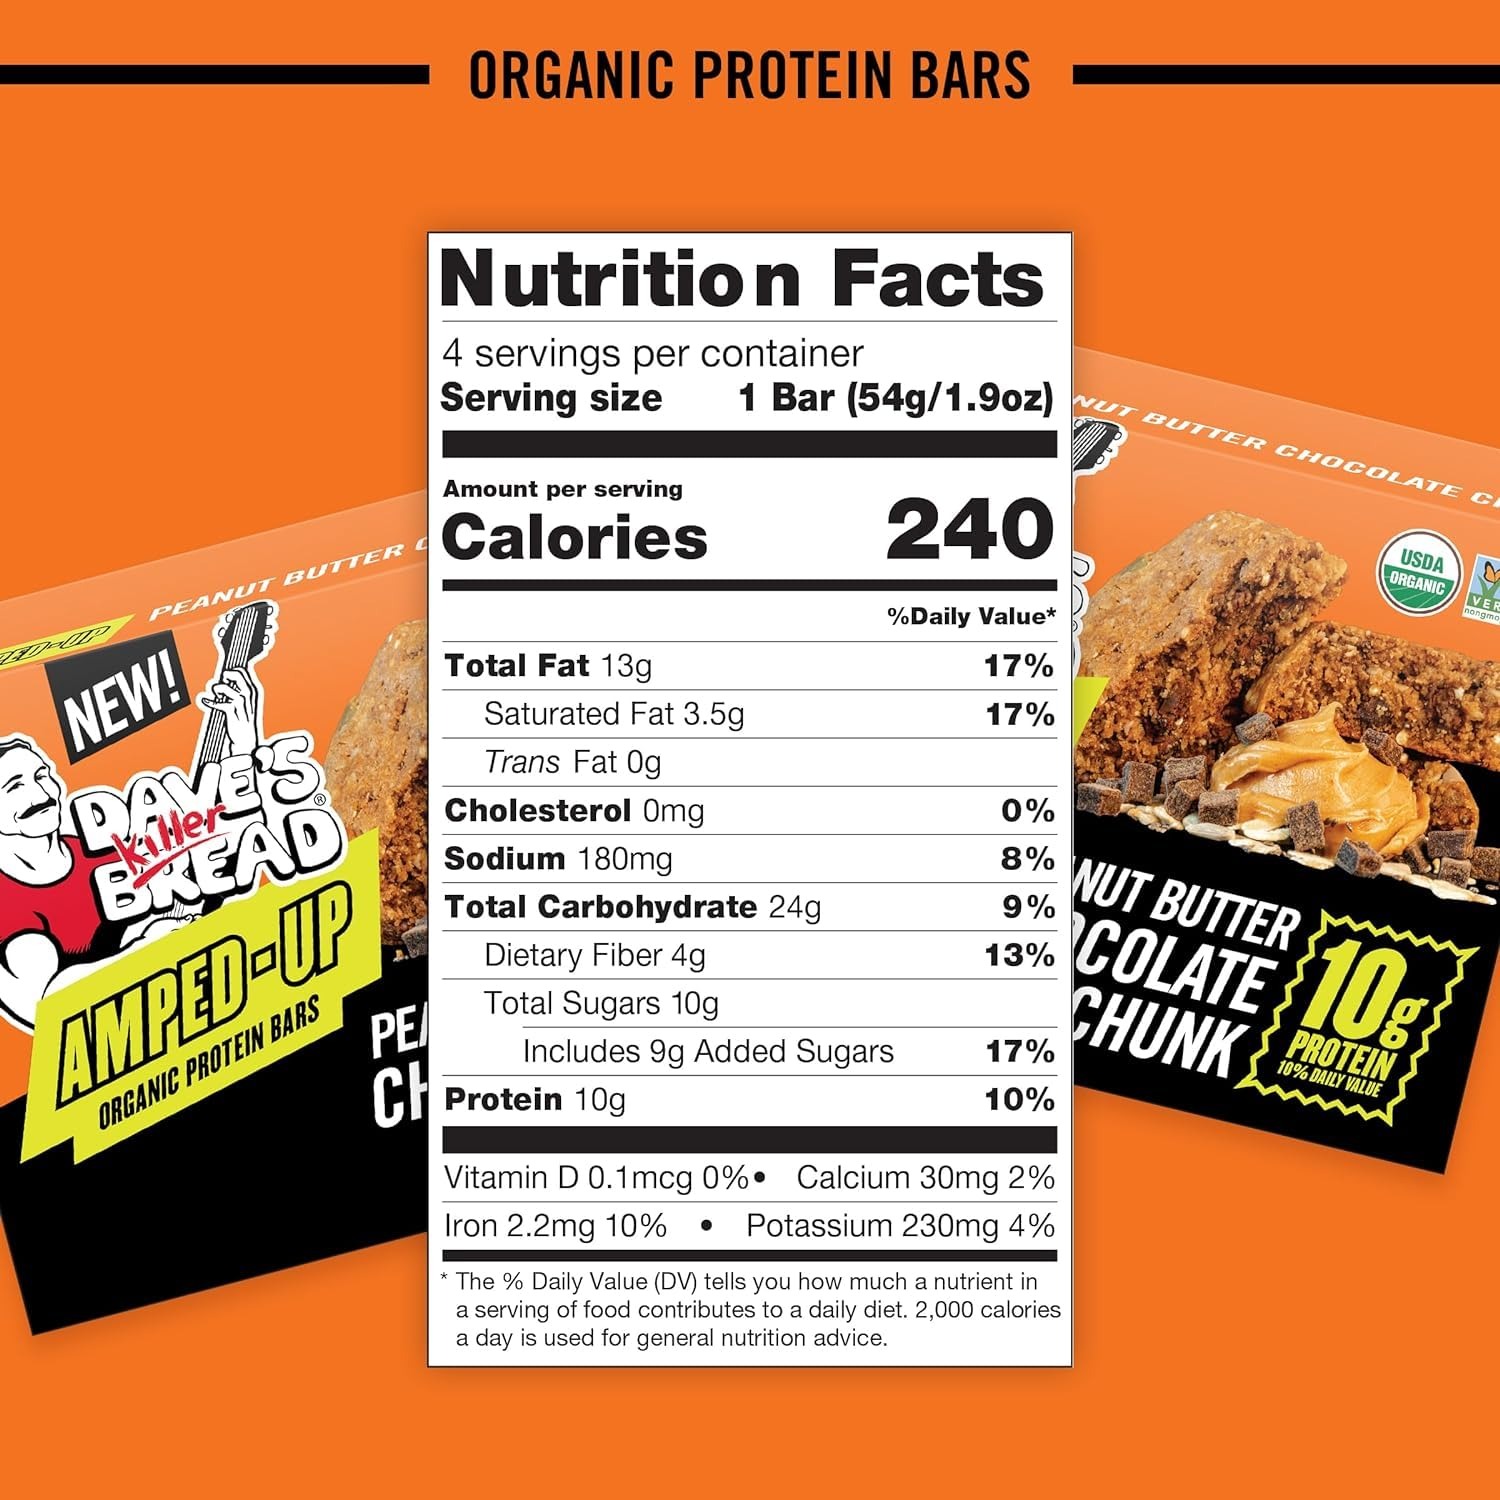
Item Name: Dave's Killer Bread Daves Killer Bread Organic 4CT Protien Bars - (1 Double Chocolate Coconut, 1 Blueberry Almond Butter, 1 Peanut Butter Chocolate Chunk) Variety Pack
Bullet Point 1: 10g protein (10% daily value) and 7g of whole grains per bar
Bullet Point 2: Baked with organic blueberries, almond butter, rolled oats, chia seeds, and quinoa
Bullet Point 3: Baked with two types of organic chocolate, coconut, rolled oats, chia seeds, and quinoa
Bullet Point 4: Baked with organic peanut butter, chocolate chunks, rolled oats, chia seeds, and quinoa
Bullet Point 5: Dave's Killer Bread Bars are Non-GMO Project Verified and USDA Organic Certified, plus has no high-fructose corn syrup, artificial preservatives or artificial ingredients
Product Description: Dave's Killer Bread Amped-Up Organic Protein Bars have no high fructose corn syrup, no artificial preservatives and no artificial ingredients. You can trust Dave's Killer Bread to deliver killer taste and texture. The story of Dave’s Killer Bread began at the Portland Farmers Market, when Dave Dahl and his nephew brought some loaves of Dave's bread to sell. For Dave, this marked the beginning of a new chapter in his life. Though he grew up in a family of bakers, his life took a different path. A path that landed him in prison for 15 years. Determined to prove his worth and make a positive impact, Dave worked tirelessly to bake breads that tasted unlike anything else on the market — packed with seeds and grains, made with only the very best organic and Non-GMO Project Verified ingredients. Dave’s Killer Bread believes everyone is capable of greatness.
Value: 4.0
Unit: Count

Price: 23.93